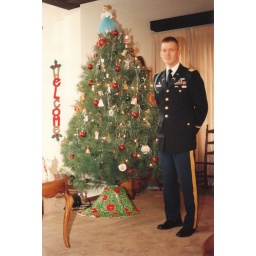
CPT Karl Monger, 1st Ranger Battalion in dress blues at home in Kansas, Christmas 1991